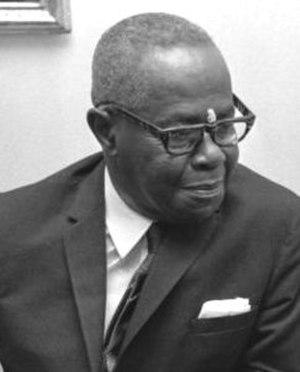
Sir Clifford Campbell, né le 28 juin 1892 et mort le 28 septembre 1991, est le deuxième gouverneur général de la Jamaïque du 1ᵉʳ décembre 1962 au 2 mars 1973. Il est le premier gouverneur général de la Jamaïque né en Jamaïque.